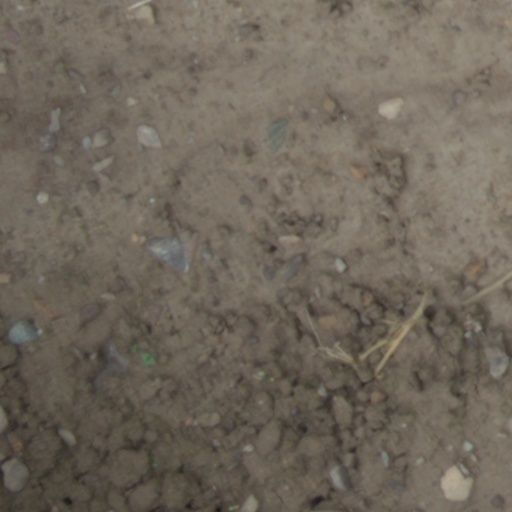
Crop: wheat